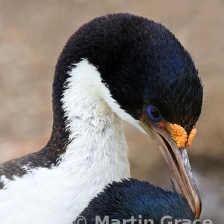
Species: IMPERIAL SHAQ
Scientific name: LEUCOCARBO ATRICEPS